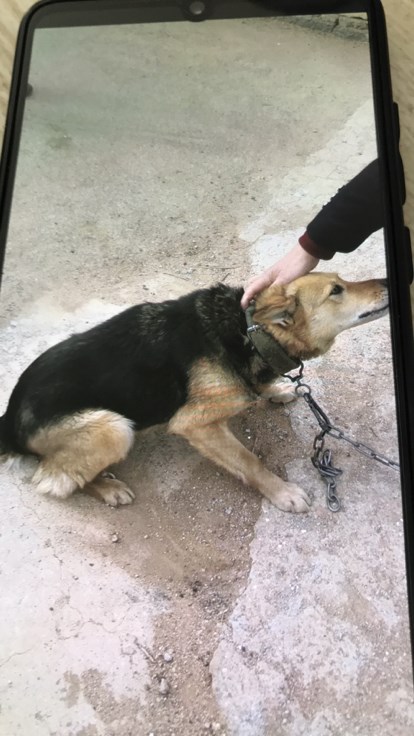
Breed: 3336-n000121-chinese_rural_dog